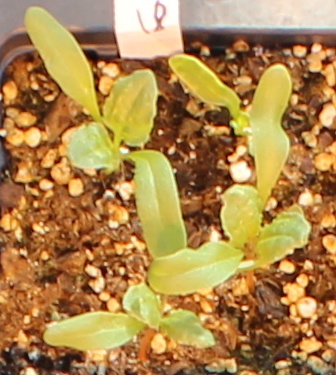
Label: Sugar beet